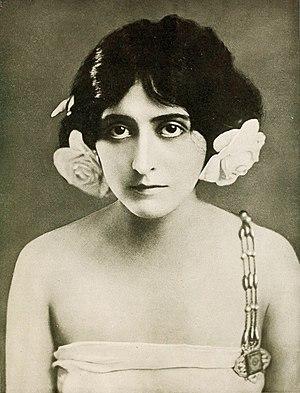
Clara Kimball Young est une actrice et productrice américaine.